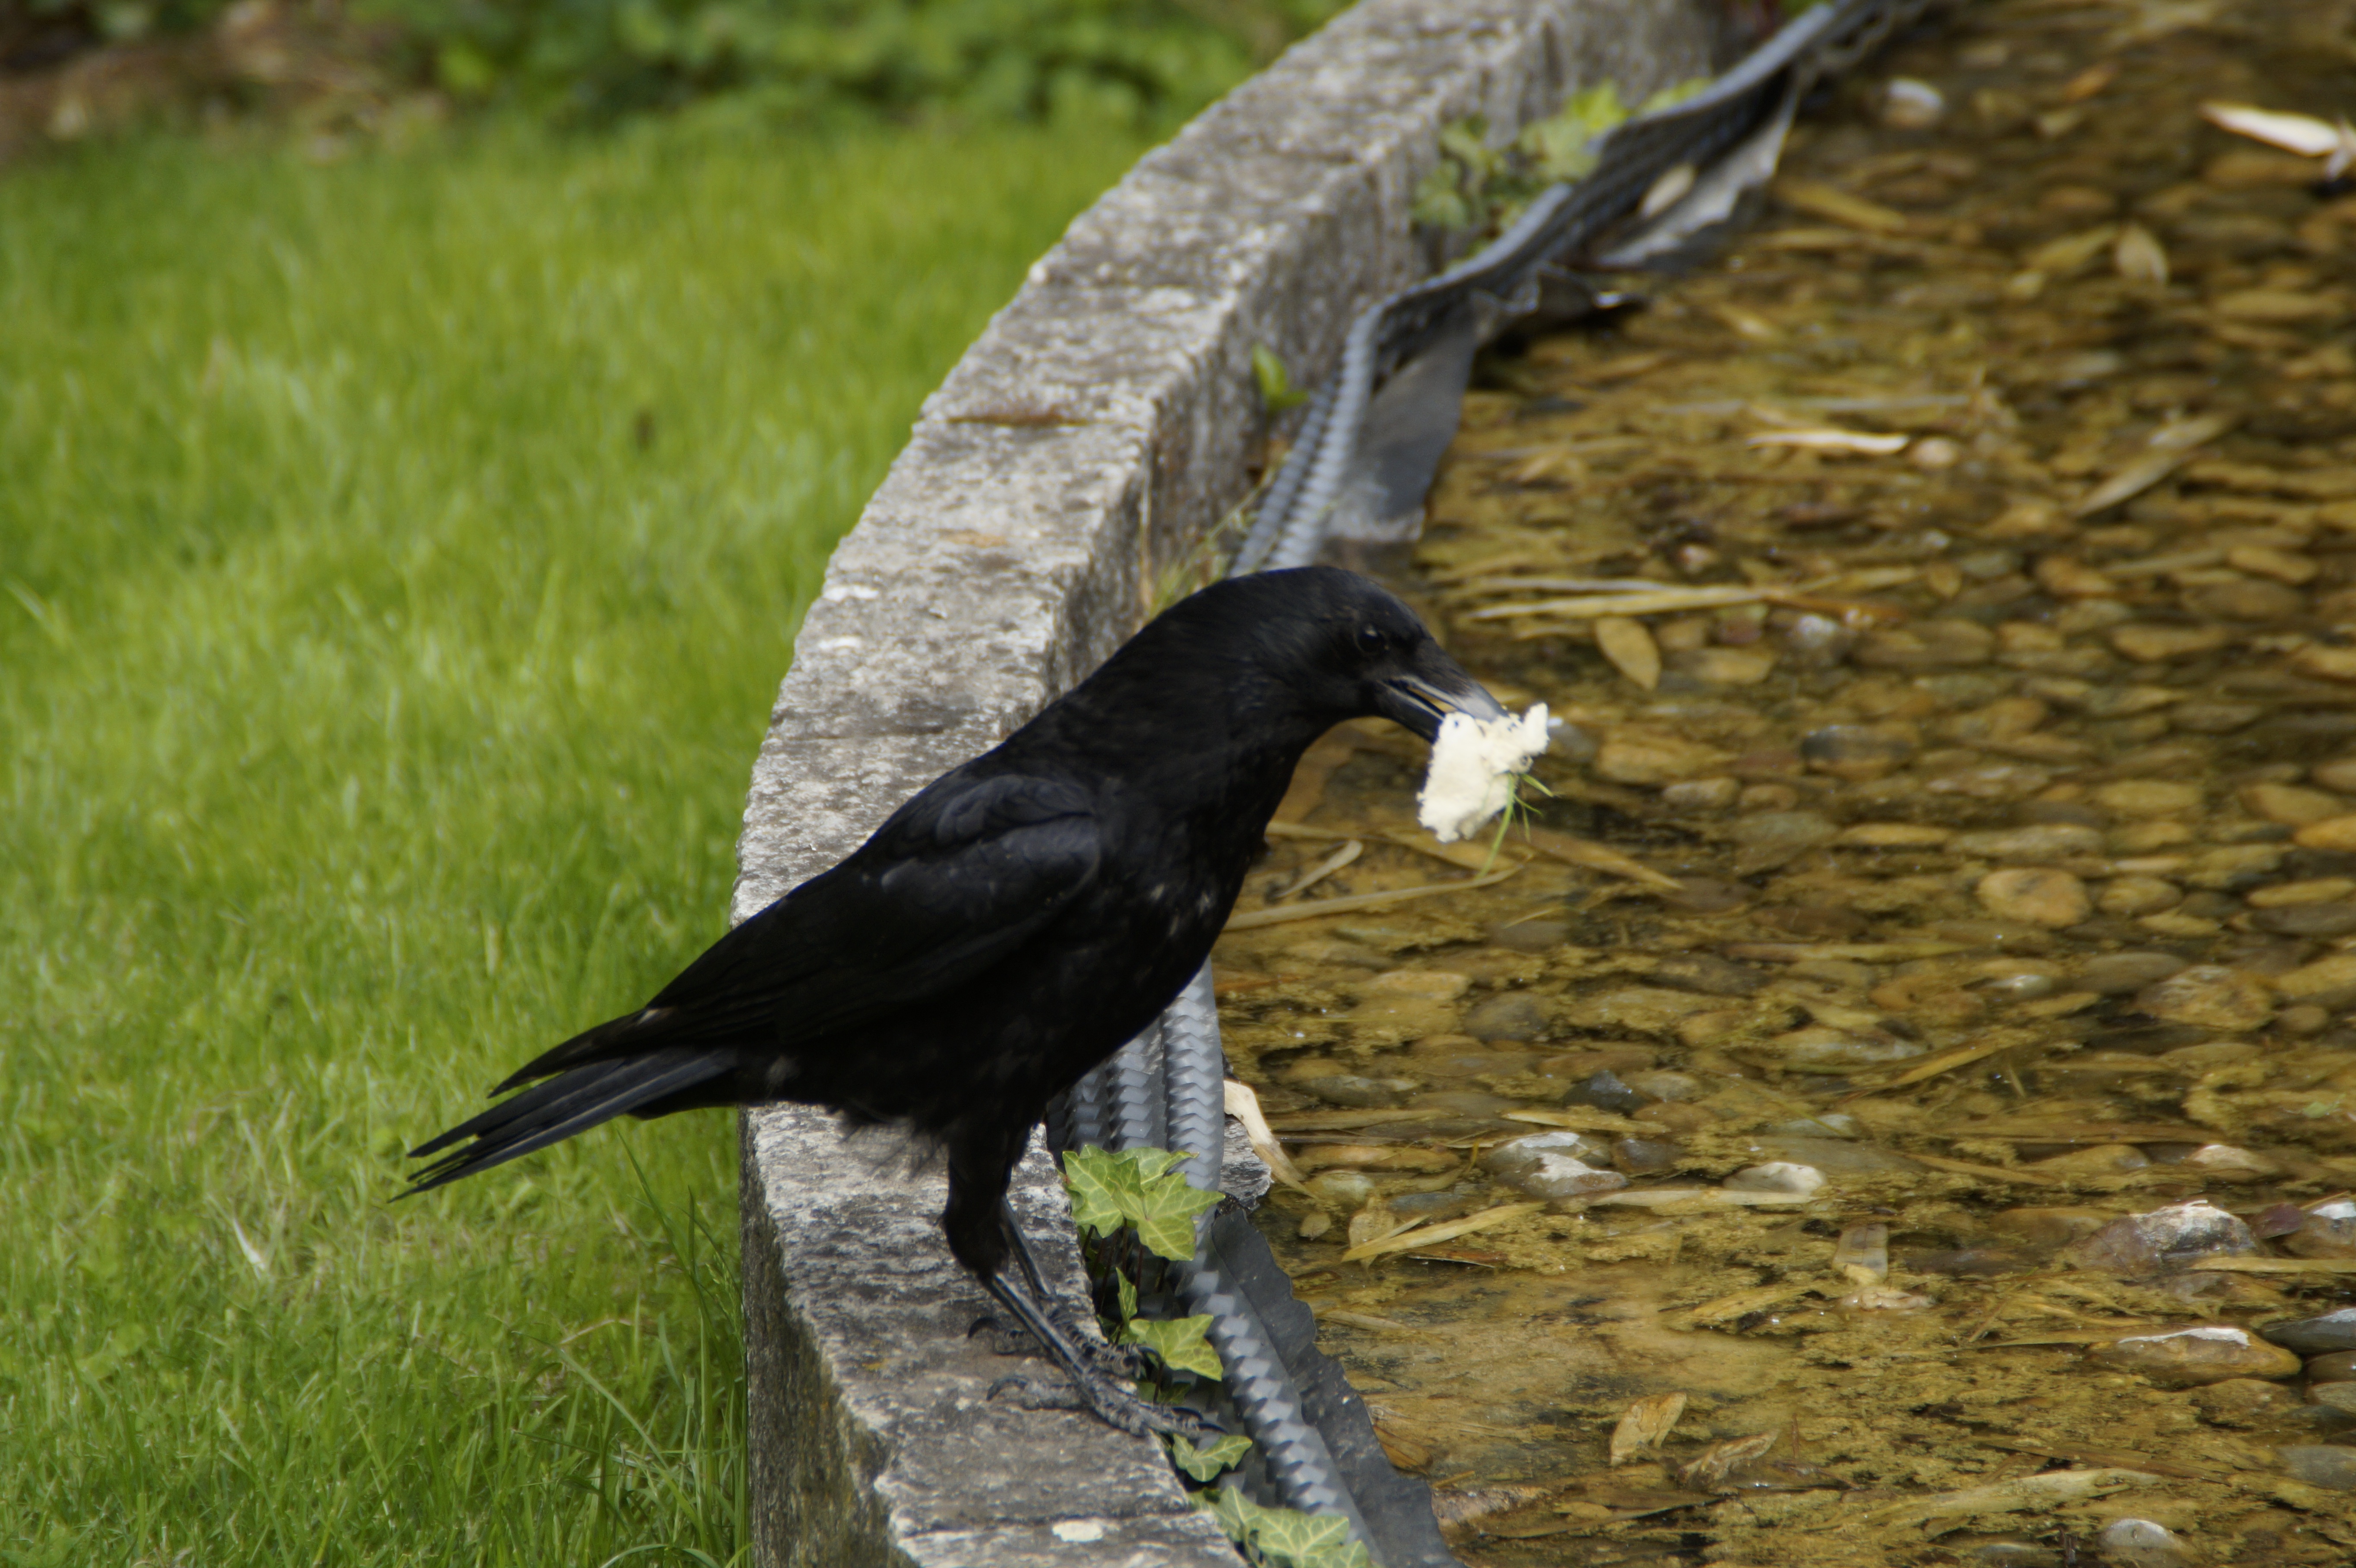
nature, bird, wing, wildlife, beak, black, eat, fauna, crow, vertebrate, raven, raven bird, carrion crow, prey, captured, perching bird, crow like bird, in beak